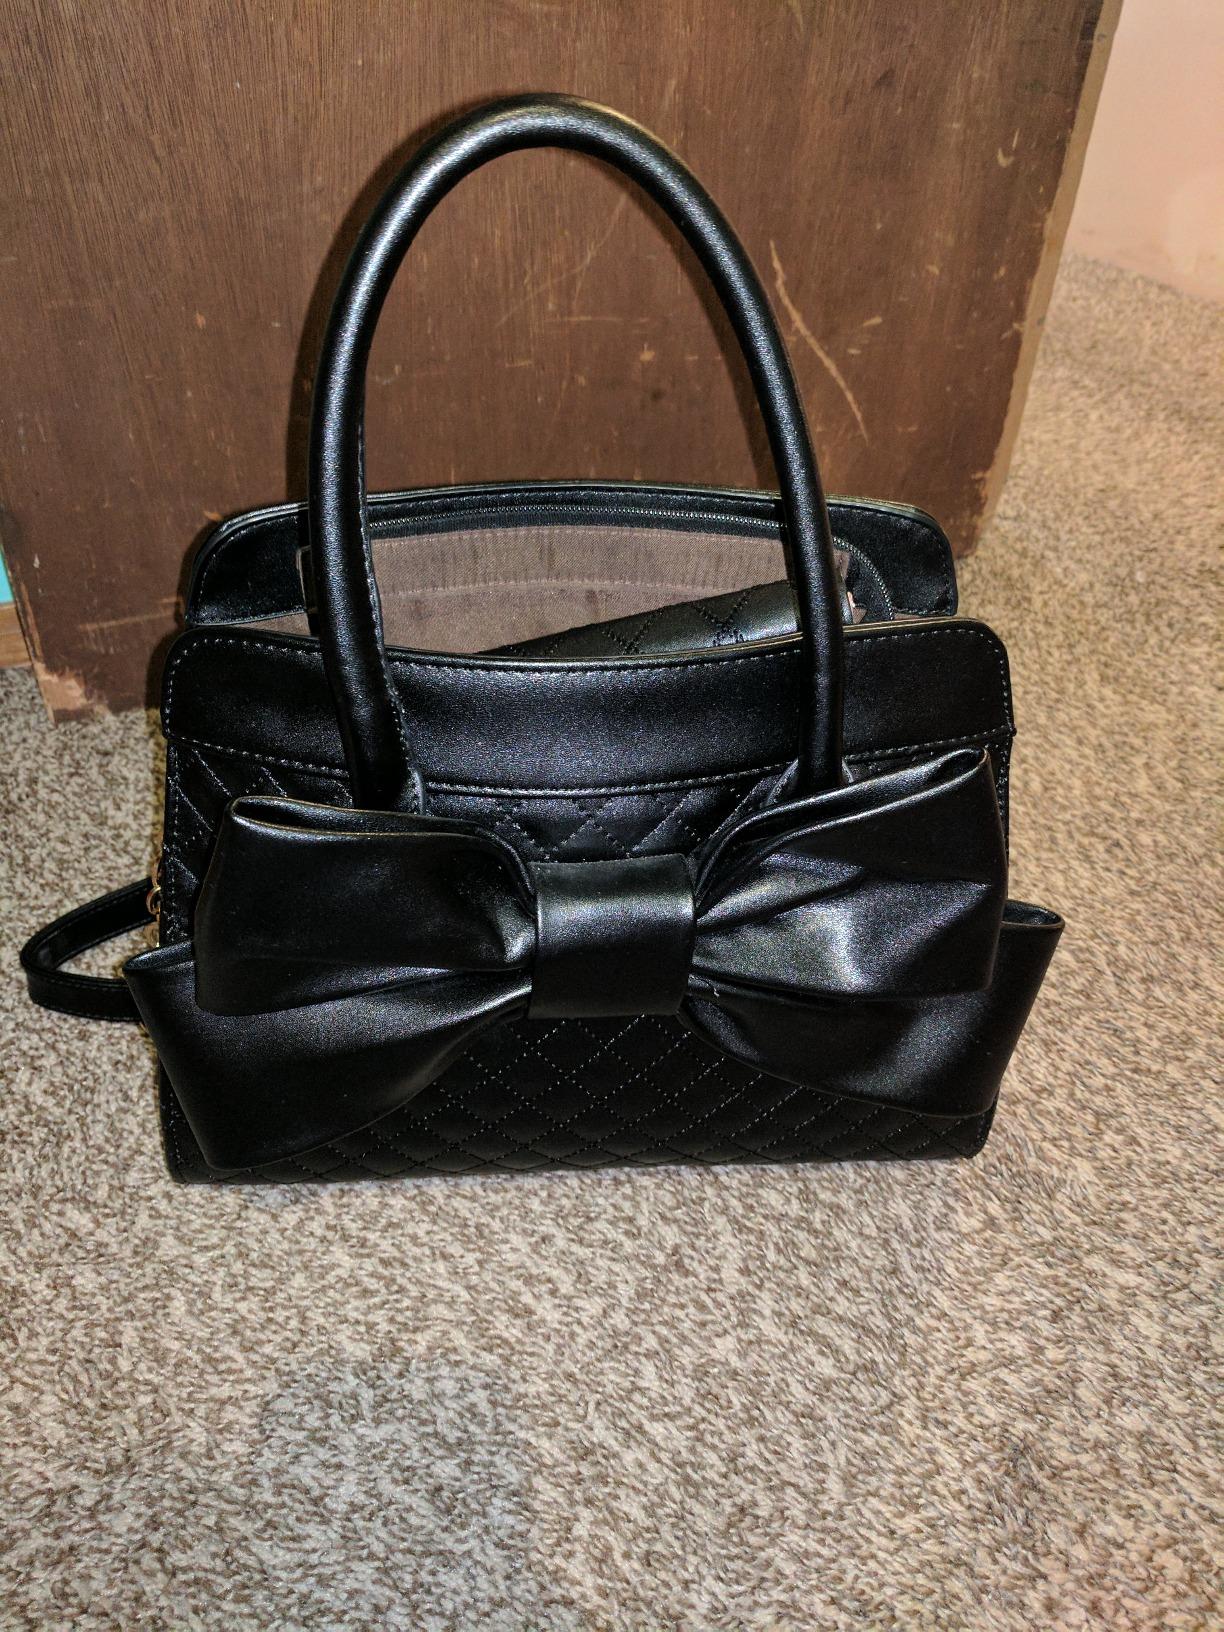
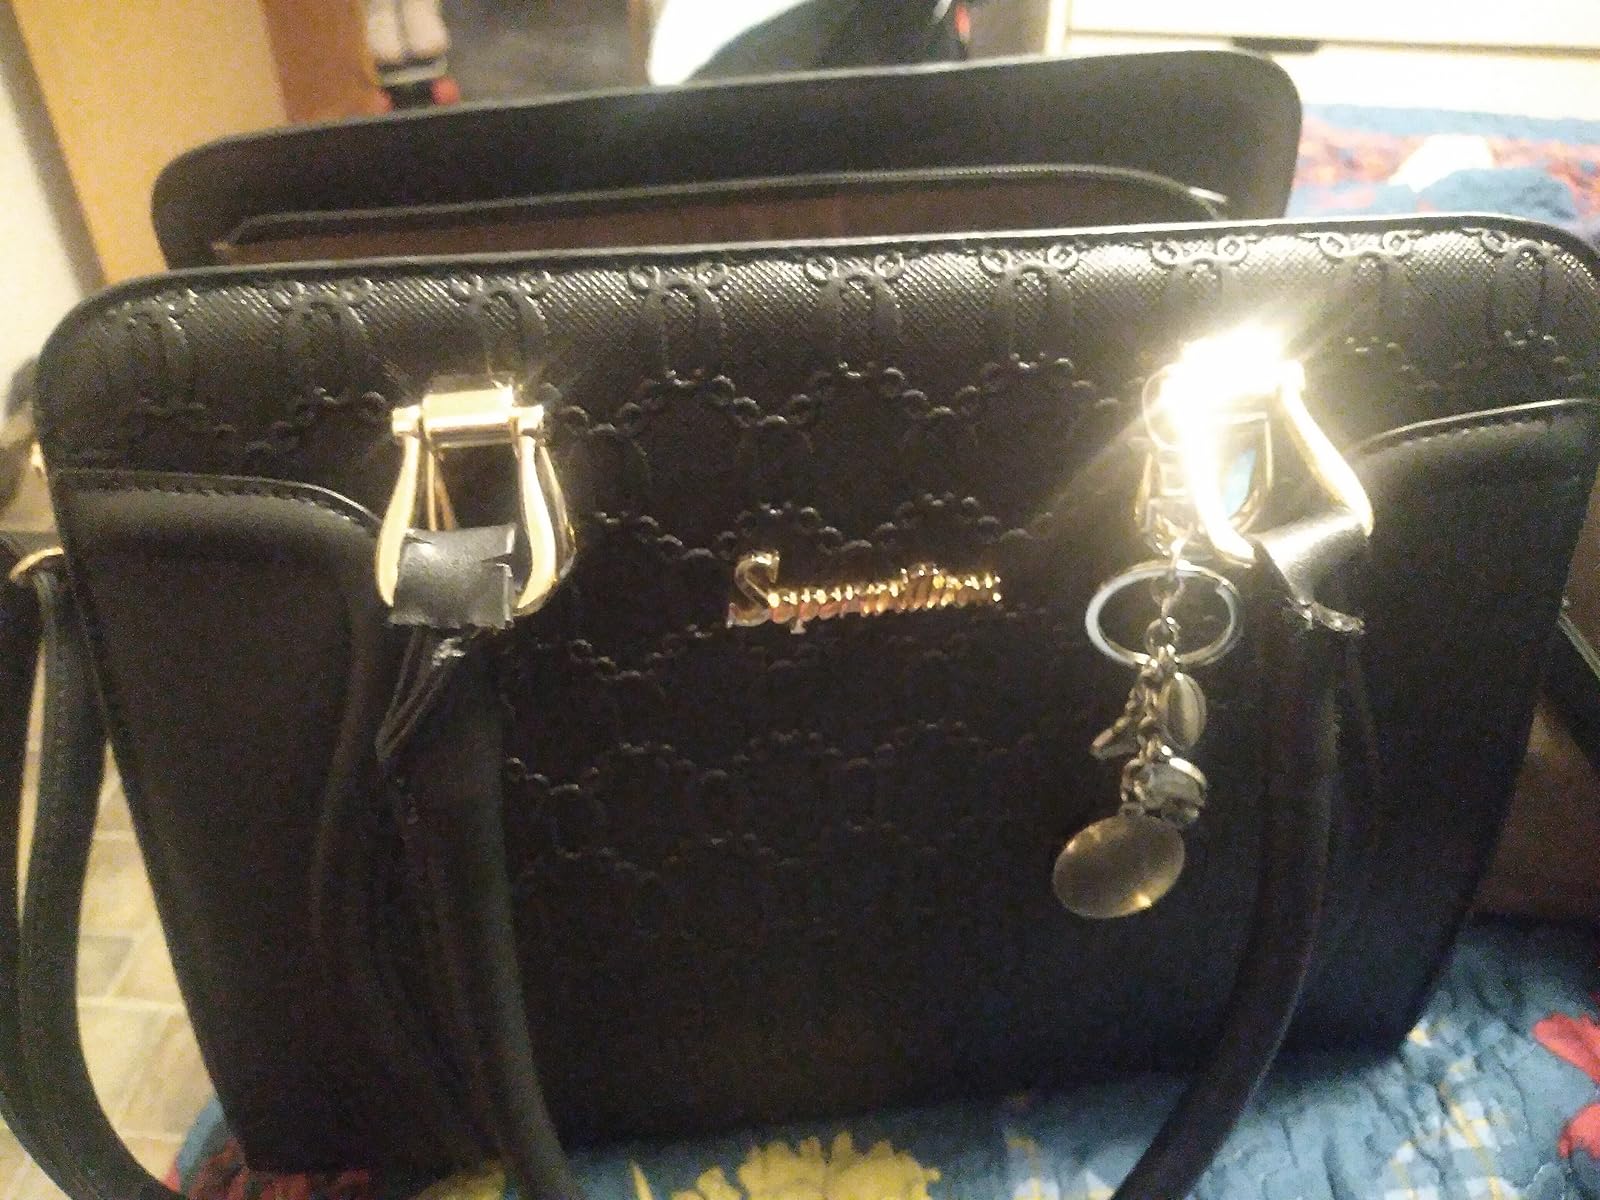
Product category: accessories_handbag
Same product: no